Chicago 10 (film)

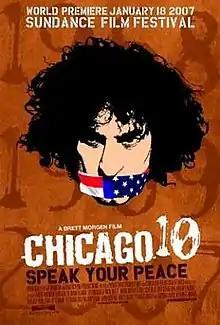
Promotional poster

Chicago 10: Speak Your Peace is a 2007 American animated documentary written and directed by Brett Morgen that tells the story of the Chicago Eight. The Chicago Eight were charged by the United States federal government with conspiracy, crossing state lines with intent to incite a riot, and other charges related to anti-Vietnam War and countercultural protests in Chicago, Illinois during the 1968 Democratic National Convention.